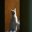
Label: cat